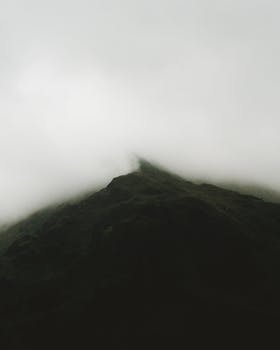
Label: No Watermark